Karl Heinrich Baumgärtner

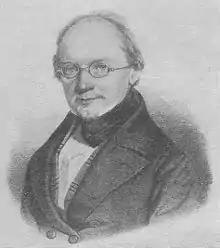
Karl Heinrich Baumgärtner

Karl Heinrich Baumgärtner (21 October 1798 in Pforzheim – 11 December 1886 in Baden-Baden) was a German physician and pathologist.